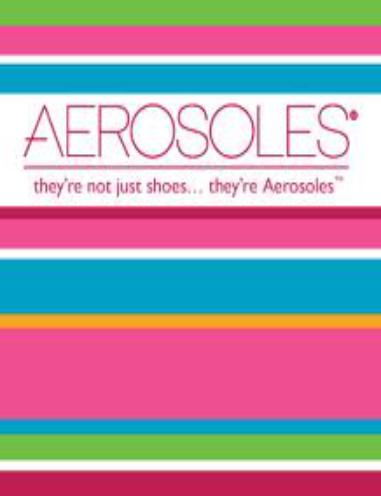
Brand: Aerosoles
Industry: Clothes